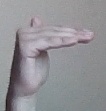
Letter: khaa